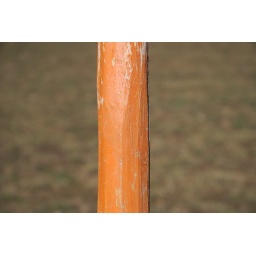
Orange pole in a field